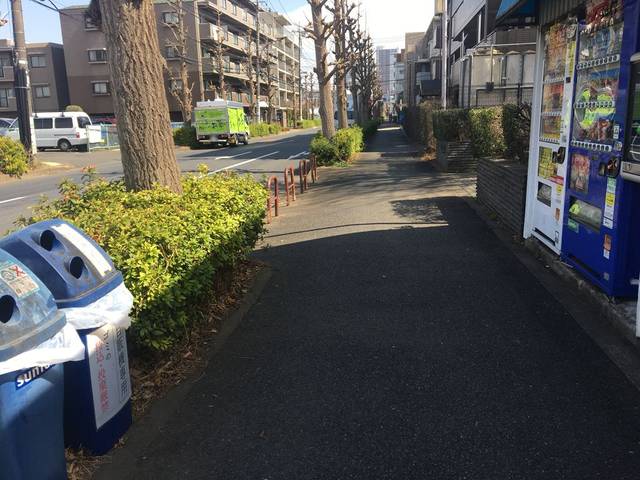
Region: Japan
Coordinates: 35.704, 139.551